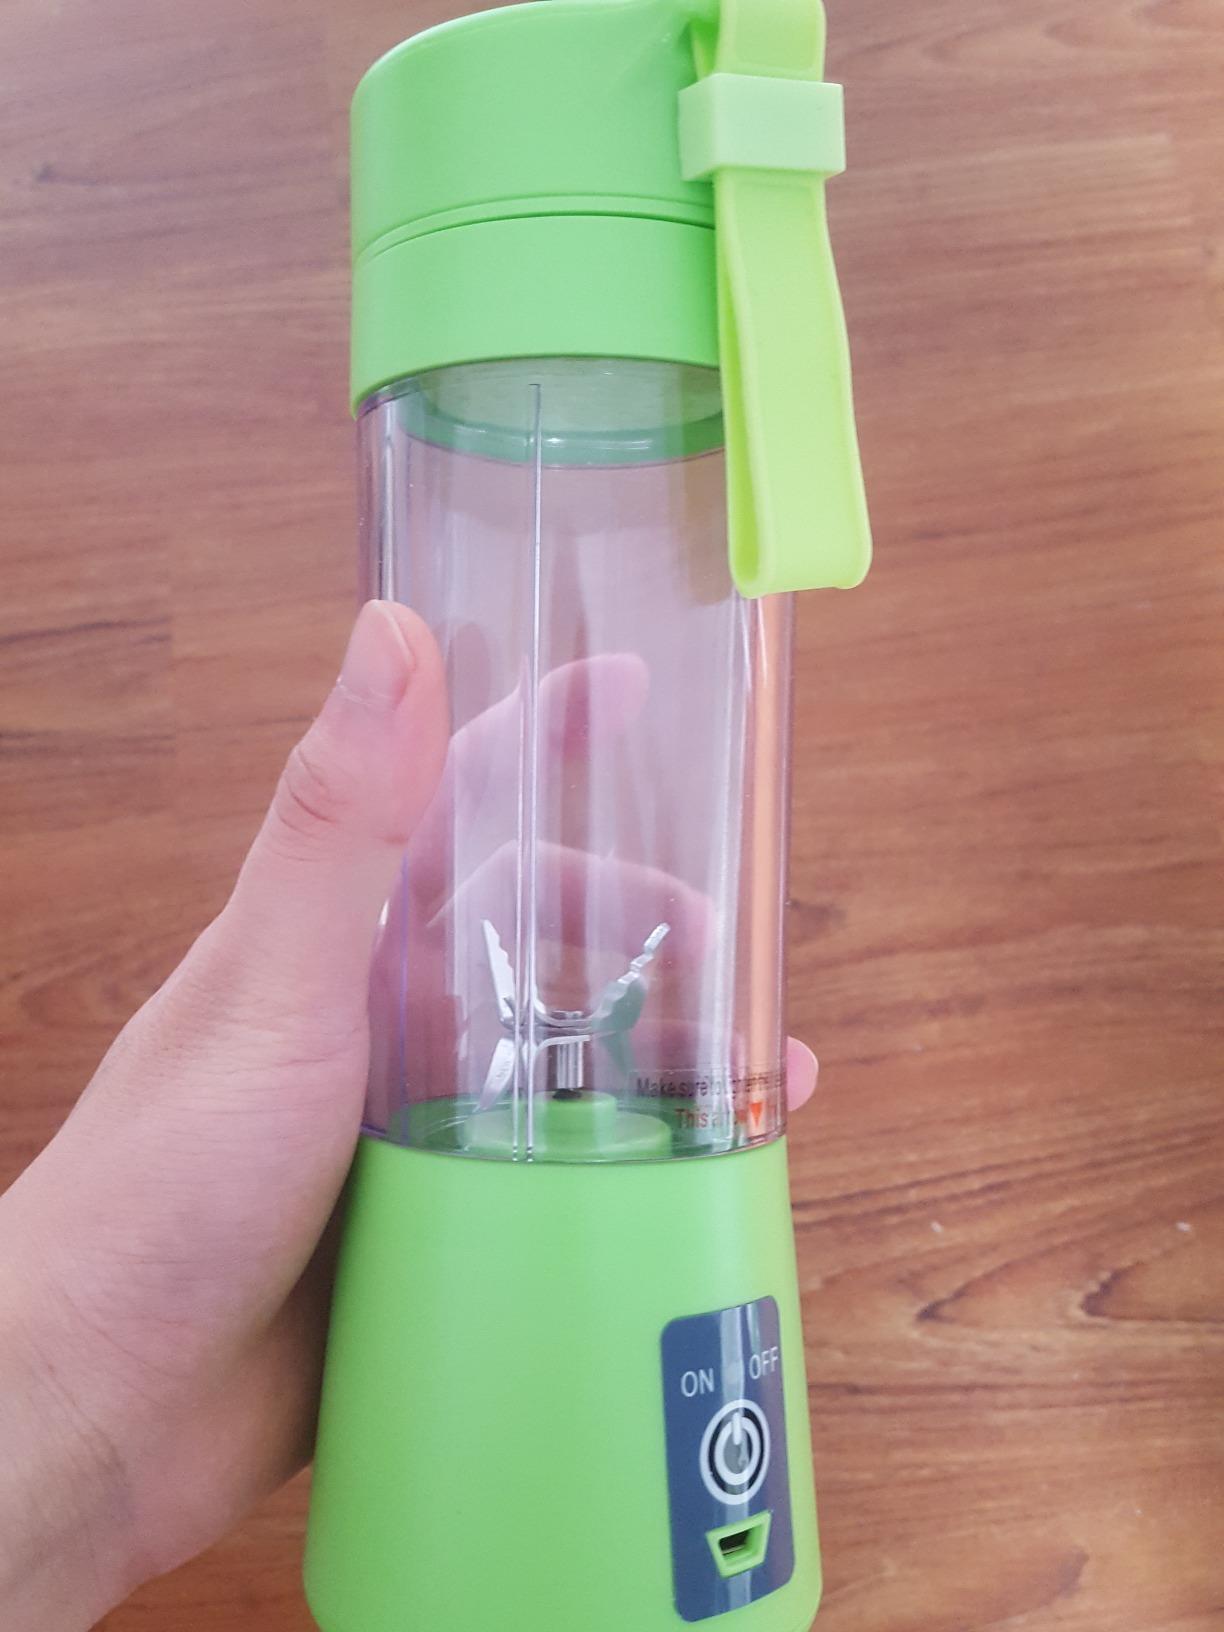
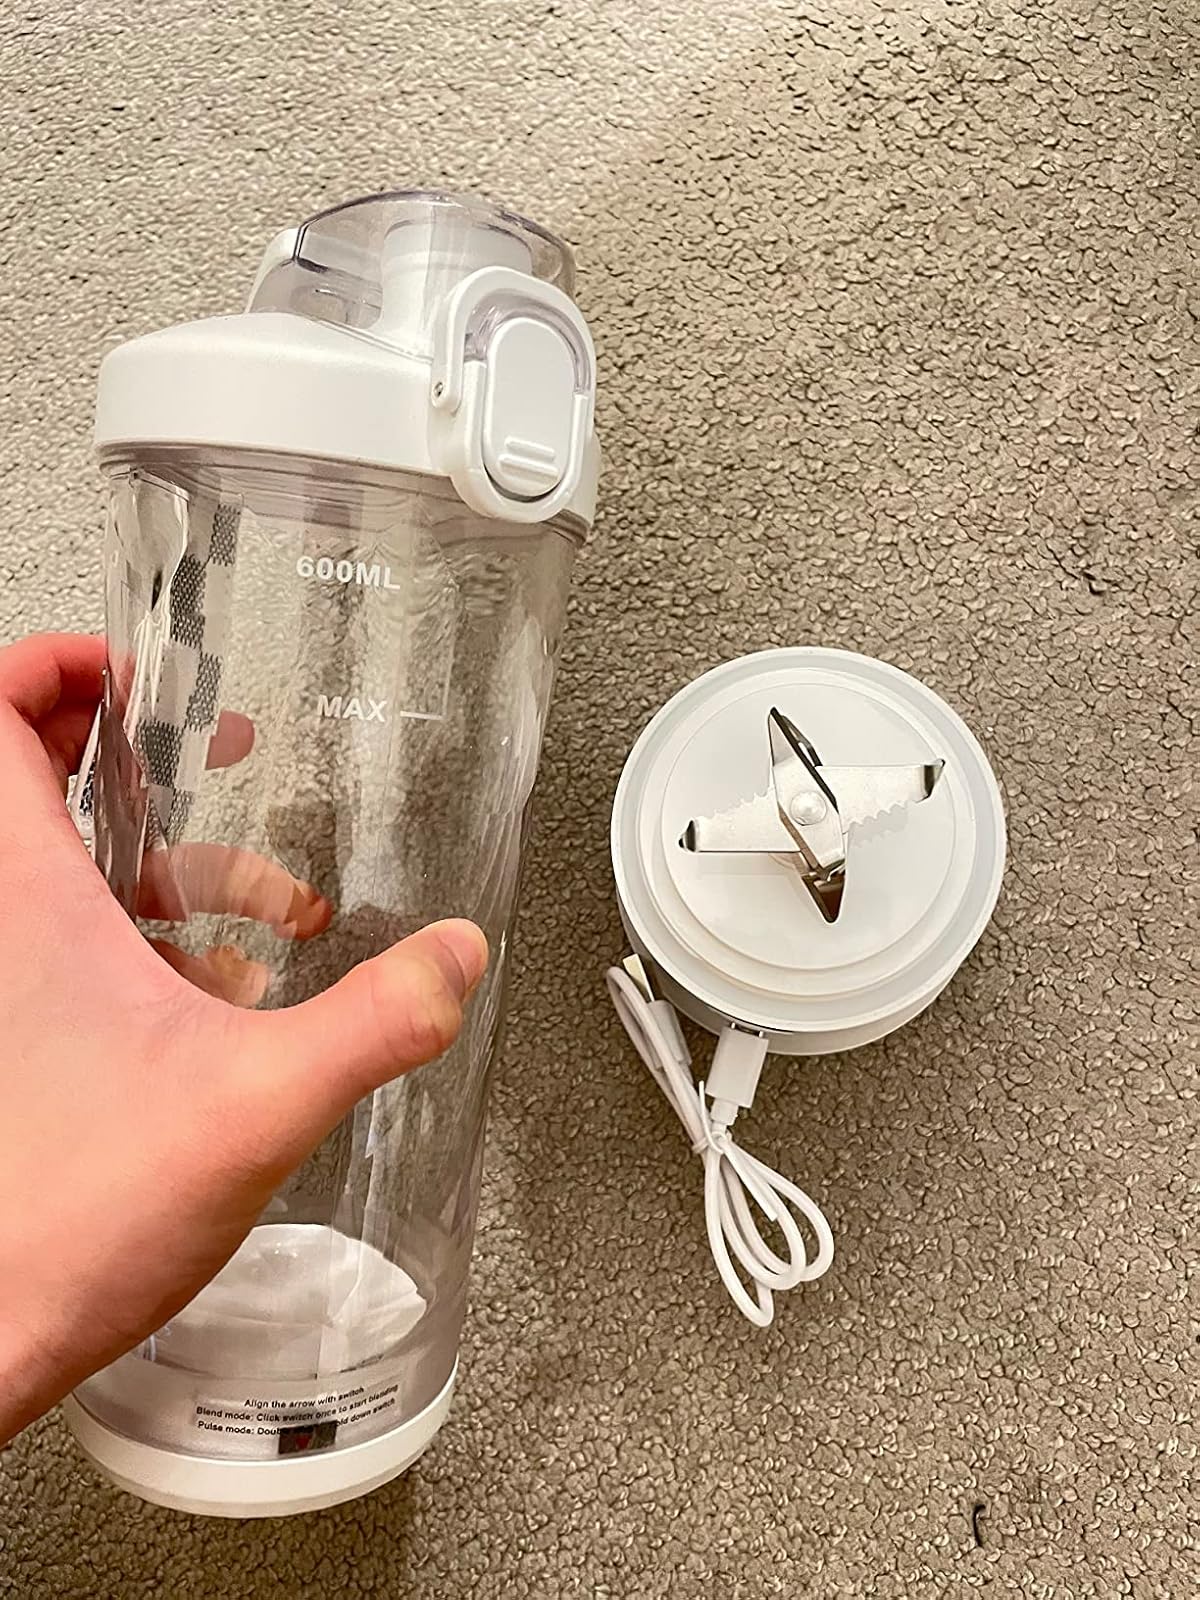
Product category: items_blender
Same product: no